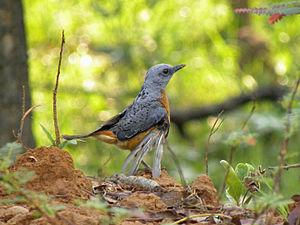
Le Monticole angolais dit localement merle des roches du Miombo est une espèce de passereaux de la famille des Muscicapidae.